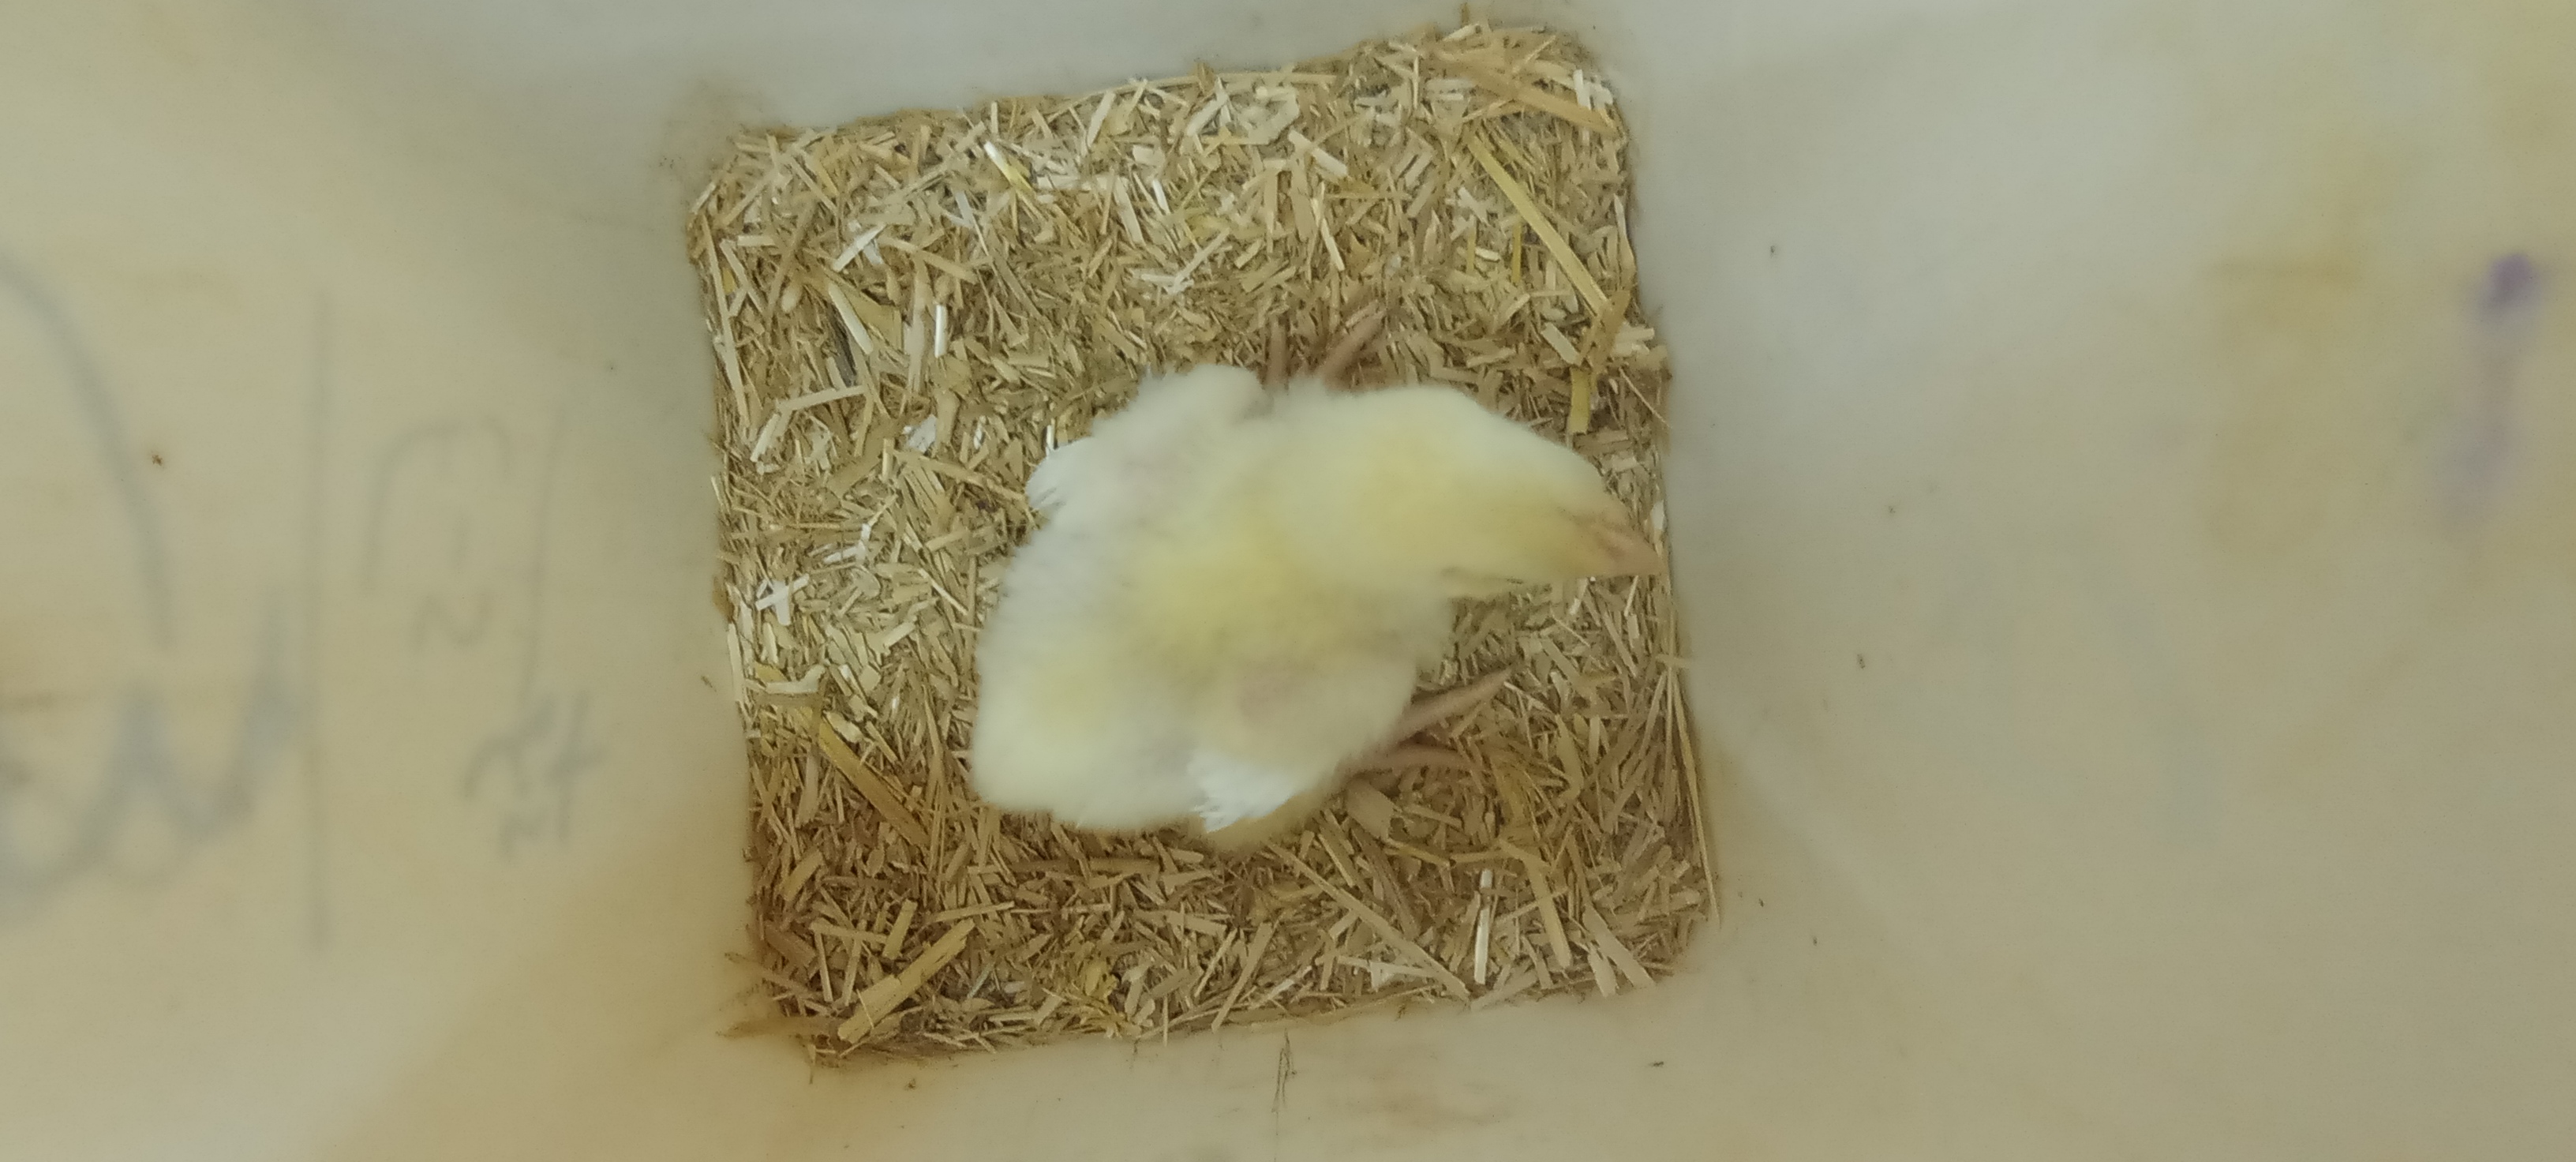
Weight: 271 g